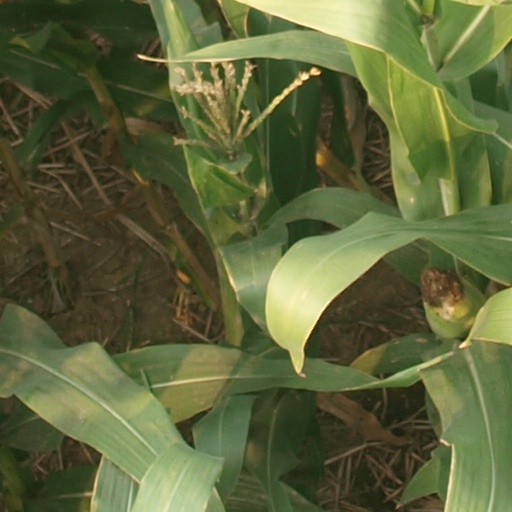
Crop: maize; corn